Bottlenose dolphin

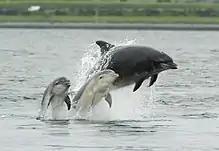
Photo of one large and two small dolphins breaching together

Both sexes have genital slits on the underside of their bodies. The male can retract and conceal his penis through his slit. The female's slit houses her vagina and anus. Females have two mammary slits, each housing one nipple, one on each side of the genital slit. The ability to stow their reproductive organs (especially in males) allows for maximum hydrodynamics. The breeding season produces significant physiological changes in males. At that time, the testes enlarge, enabling them to hold more sperm. Large amounts of sperm allow a male to wash away the previous suitor's sperm, while leaving some of his own for fertilization. Also, sperm concentration markedly increases. Having less sperm for out-of-season social mating means it wastes less. This suggests sperm production is energetically expensive. Males have large testes in relation to their body size.